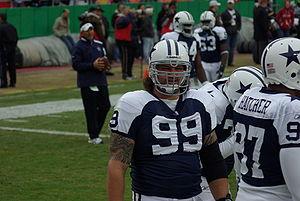
Igor Olshansky, né le 3 mai 1982 à Dnipropetrovsk, est un joueur américain de football américain évoluant au poste de defensive end.